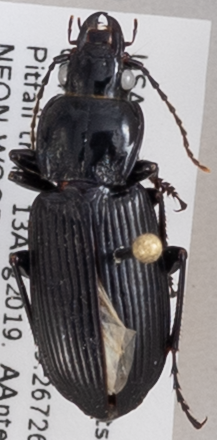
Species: Pterostichus melanarius melanarius
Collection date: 2019-08-13
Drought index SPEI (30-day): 1.13
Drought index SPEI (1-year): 1.13
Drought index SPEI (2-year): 0.71